Samuel Fallows

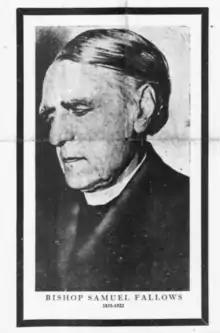
Samuel Fallows's memorial article in "The Broad Ax" newspaper, September 30, 1922

Colonel Fallows returned to his ministry after the war and was a pastor for two of the largest churches in Milwaukee, including three years (1865–1868) as pastor of Summerfield United Methodist Church. In 1866, Fallows was appointed to the University of Wisconsin Board of Regents by Governor Lucius Fairchild, serving until 1874. In 1870, when the State Superintendent of Public Instruction Alexander J. Craig died in office, Fairchild appointed Fallows to fill that position. Fallows was subsequently elected in a special election for the remainder of the term in 1870 and re-elected to a full term in 1871, leaving office in January 1874. While serving as Superintendent, Fallows earned his Doctorate of Divinity (D.D.) from Lawrence University in Appleton. Throughout his postwar career, he was a public figure notable for his efforts in public education, prison reform, labor rights, and the temperance movement.